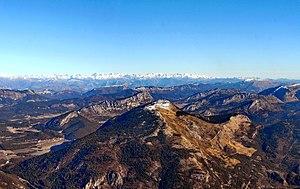
Montagne de Lachens (laChance), le plus haut sommet du Var, situé sur les communes de Mons, La Bastide et Séranon, site militaire déclassifié
La montagne de Lachens est une montagne située dans les Préalpes de Castellane, dans le Var.